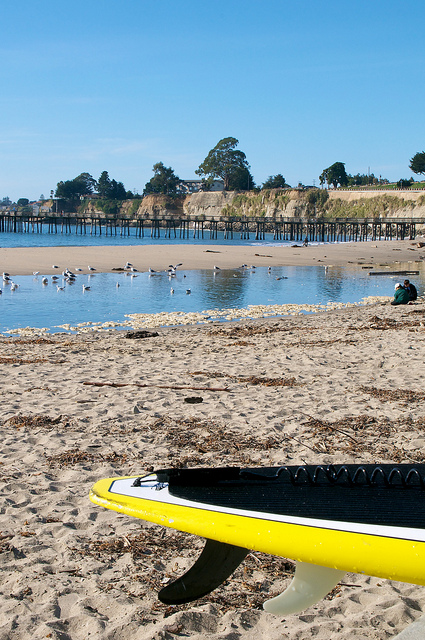
A yellow boat sitting on top of a sandy beach.

The tip of a yellow boat is seen on the beach near the water.